IBM 370 printer

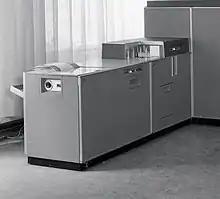
IBM 370 printer and IBM 323 card punch

The IBM 370 printer was used on the IBM 305 RAMAC computer system, introduced by IBM on September 14, 1956. The 370 was connected to the 305 by a serial data line from the "S track" of the computer's drum memory (the printer and punch both obtain information from a single output track, the control as to what information to print or punch and how, is within the print and punch units) and printed 80-columns with a punched tape controlled carriage. Line formatting was programmed by inserting wire jumpers into a plugboard control panel.